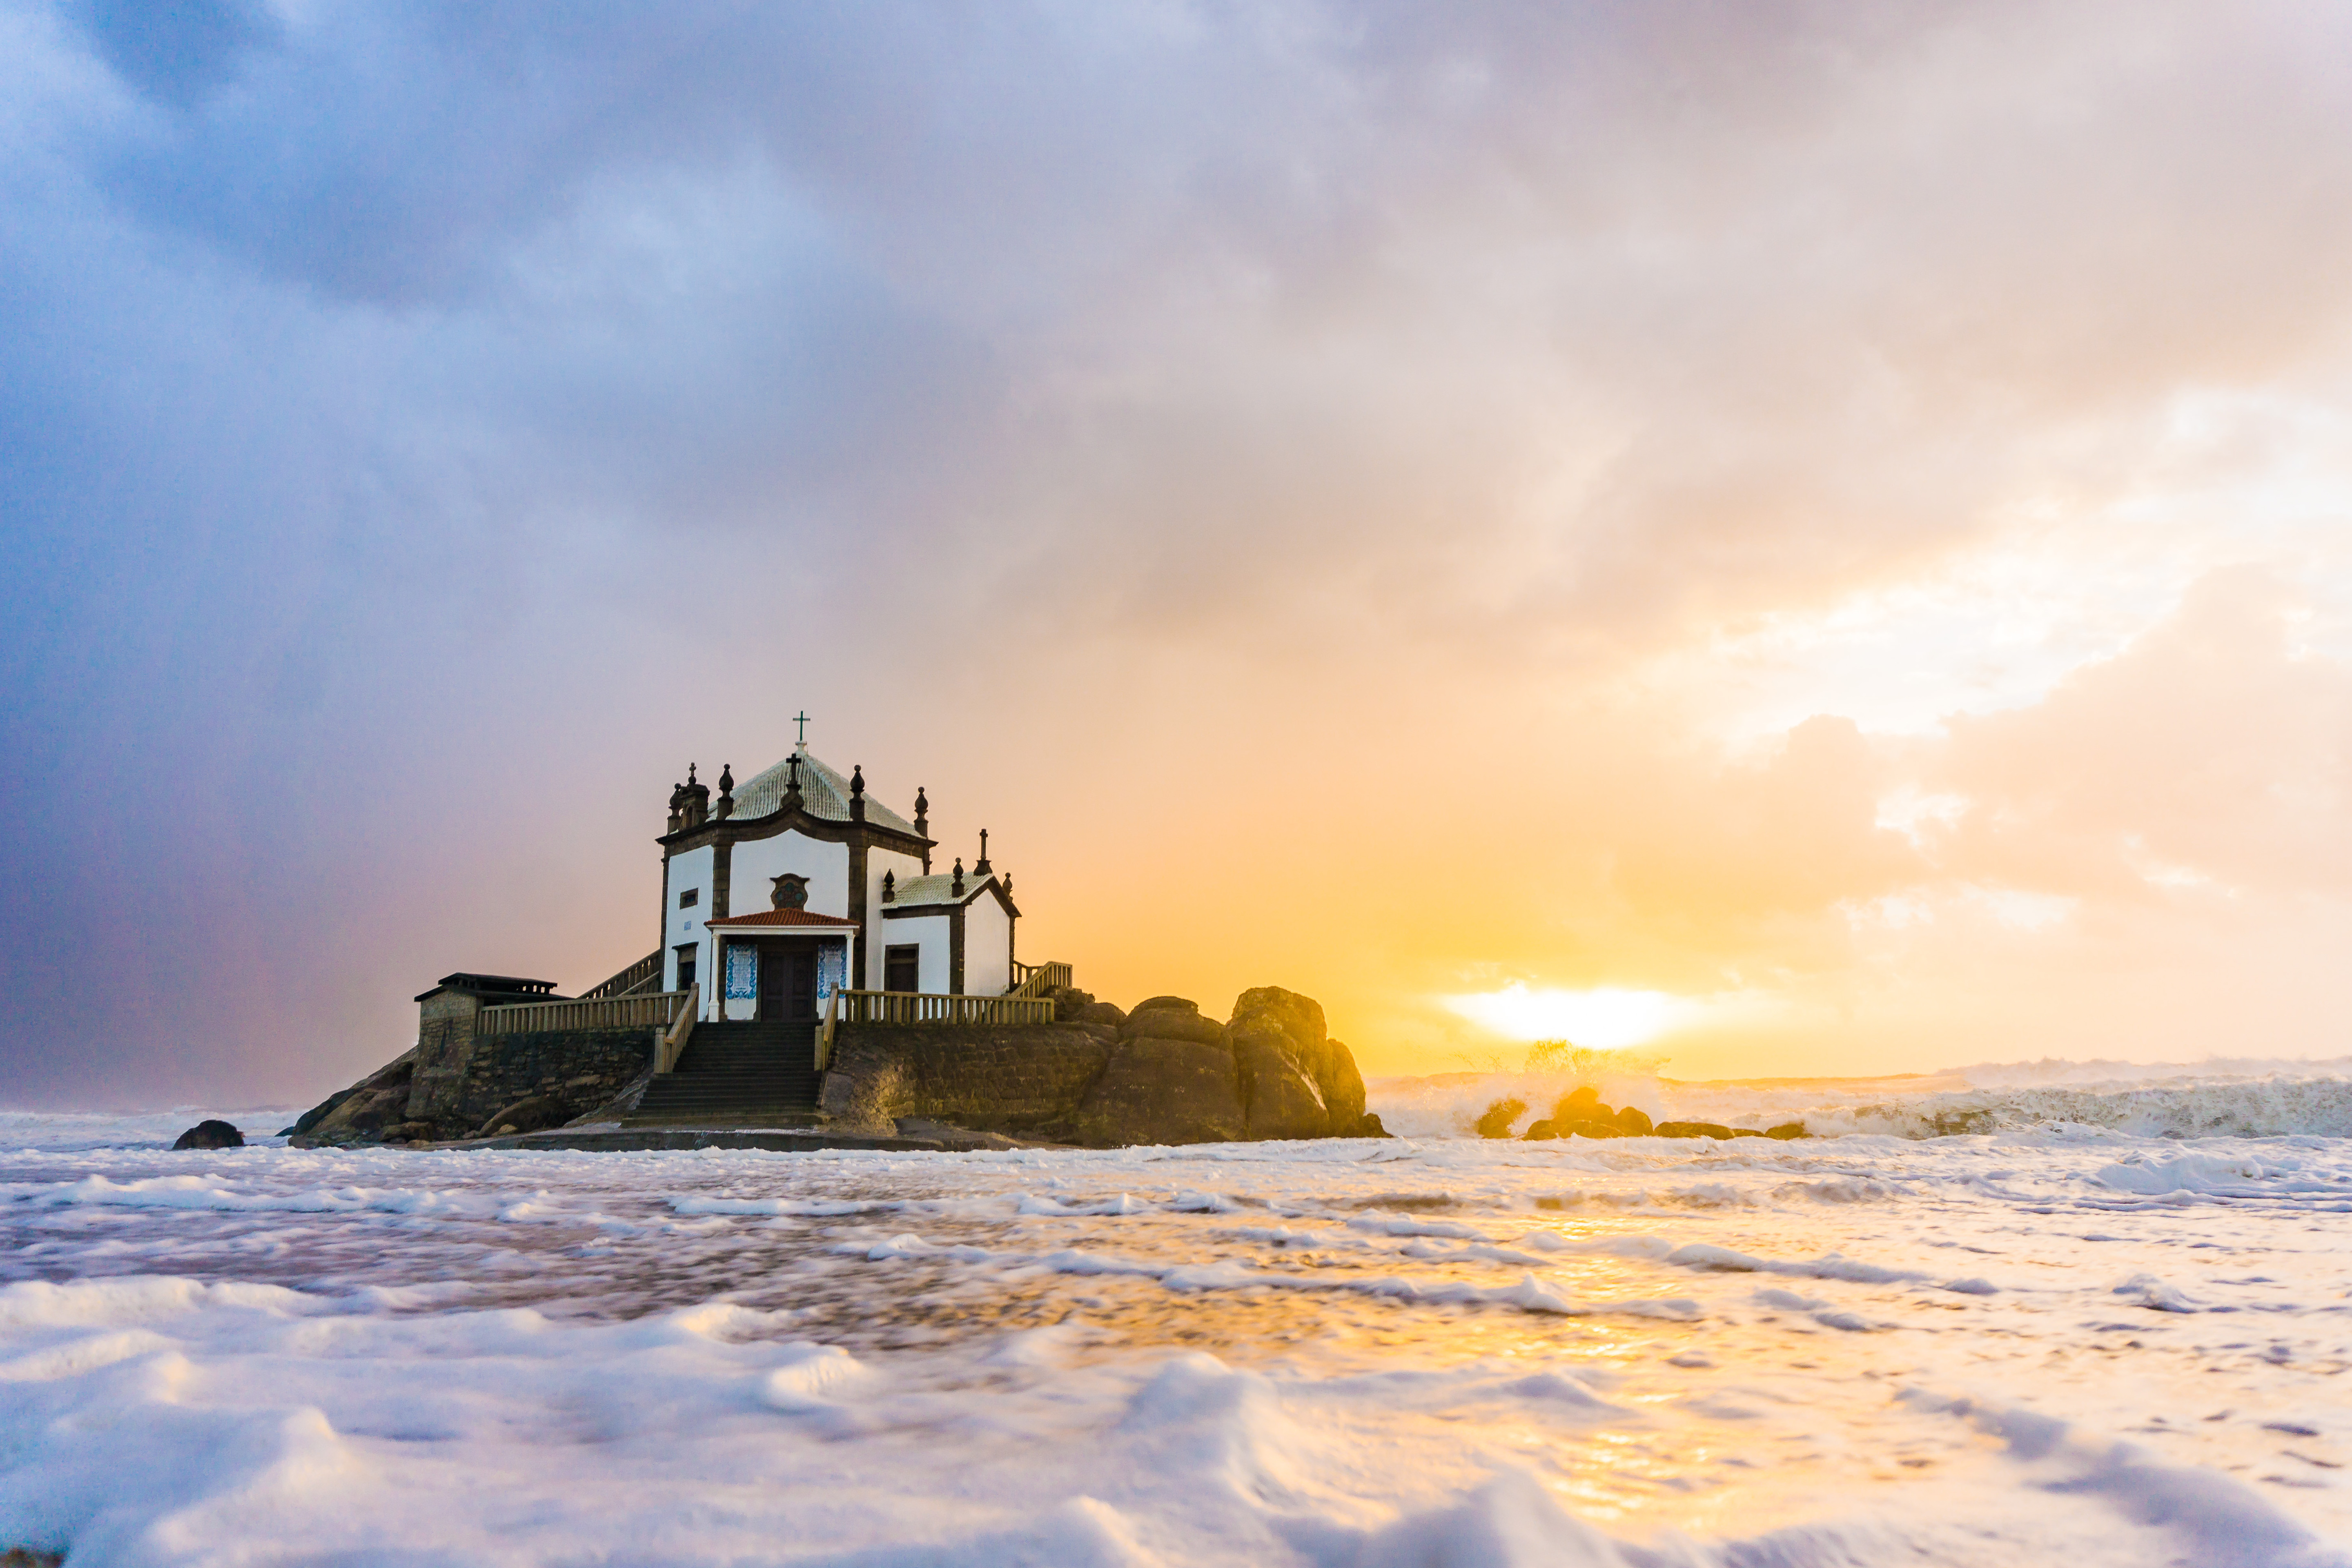
natural, sky, sea, winter, cloud, lighthouse, ocean, coast, snow, shore, wave, freezing, calm, landscape, sunlight, ice, arctic, horizon, house, wind wave, tourism, tower, tide, beach, beacon